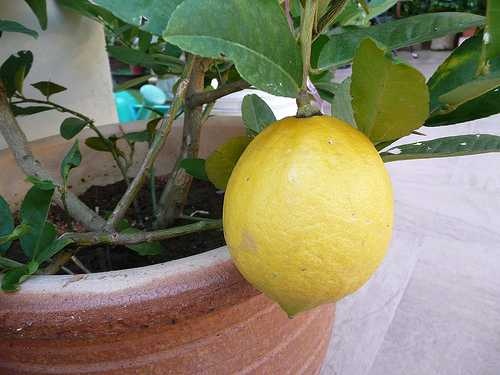
Label: Lemon